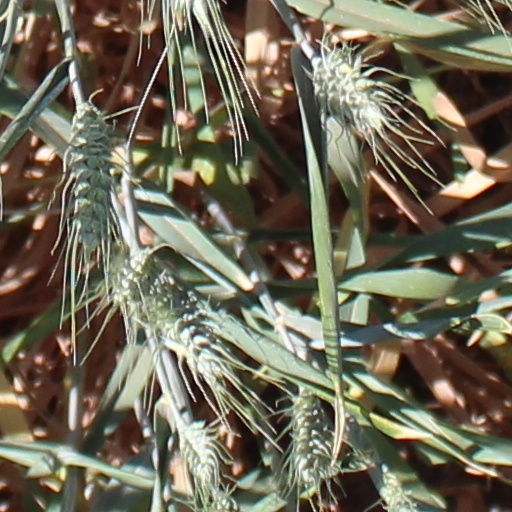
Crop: wheat